Joseph J. Nazzaro

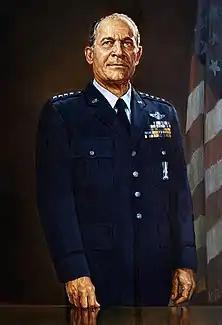

He was a command pilot, combat observer and aircraft observer. His military decorations include the Air Force Distinguished Service Medal with oak leaf cluster, Silver Star, Legion of Merit with three oak leaf clusters, Distinguished Flying Cross and the Air Medal with oak leaf cluster.